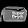
Label: Bag